Spridleston

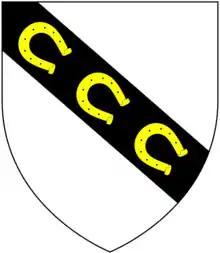
Canting arms of Ferrers: "Argent, on a bend sable three horse-shoes or". The name was Latinized as "de Ferariis", from the Latin noun "ferrarius" (from "ferrum", "iron"), meaning an iron-worker or blacksmith

Spridleston (modern: Spriddlestone) is an historic manor in the parish of Brixton in Devon, England, long a seat of a branch of the prominent and widespread Fortescue family. The ancient manor house does not survive, but it is believed to have occupied the site of the present "Spriddlestone Barton", a small Georgian stuccoed house a few hundred yards from the larger "Spriddlestone House", also a Georgian stuccoed house, both centred on the hamlet of "Spriddlestone" and near "Higher Spriddlestone Farm".